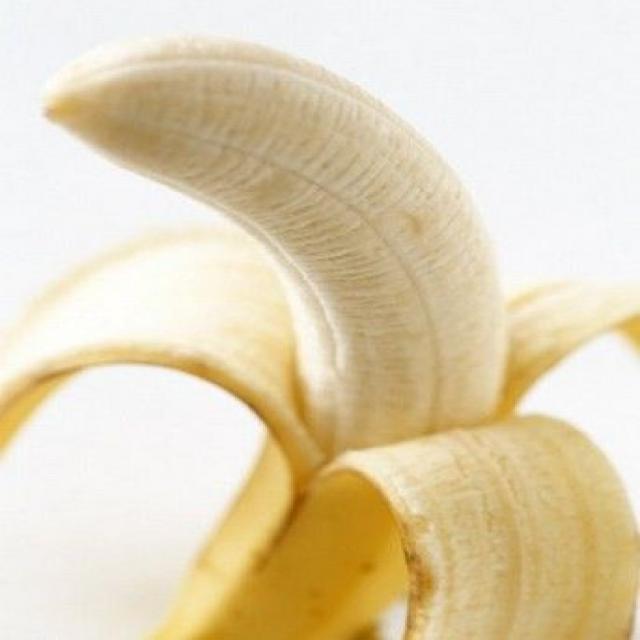
Label: bananas